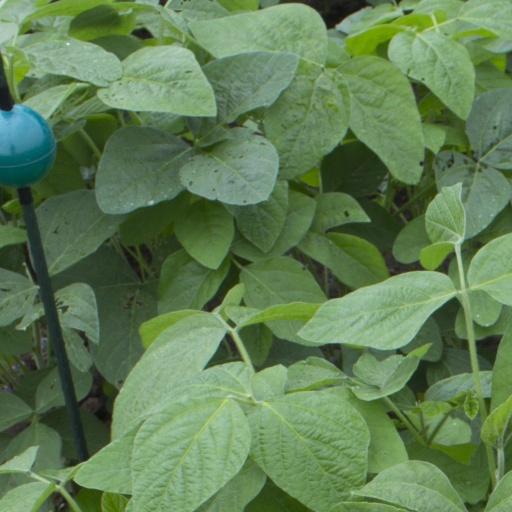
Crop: soybean